Xôi

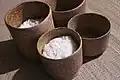
Xôi of Thái people is always in baskets (ếp-khăw).

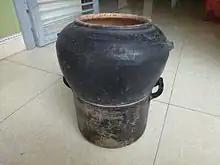
Xôi is usually cooked in ceramic pots to retain its natural flavor.

According to curriculum "The Foundation of Vietnamese Culture" (Cơ sở văn hóa Việt Nam, 1995) by Trần Ngọc Thêm, Vietnamese ancestors probably have a long process of using sticky rice (gạo nếp) as a basic daily food. However, it was inherently difficult to grow and often produces unstable yields, so over time, it has been replaced by wet rice (gạo tẻ). Wet rice has gradually become the main food daily because of the advantages such as: Good drought tolerance, a year can harvest at least two seasons (spring and autumn), moderate nutritional content... In addition, the price of sticky rice is always double the price of wet rice in the agricultural market. This type of rice is often called as "gem rice" (gạo ngọc) or even "heavenly rice" (gạo giời) in Vietnamese folklore. This mainly comes from its round, white and glossy shape, as well as the nutritional content of high value.